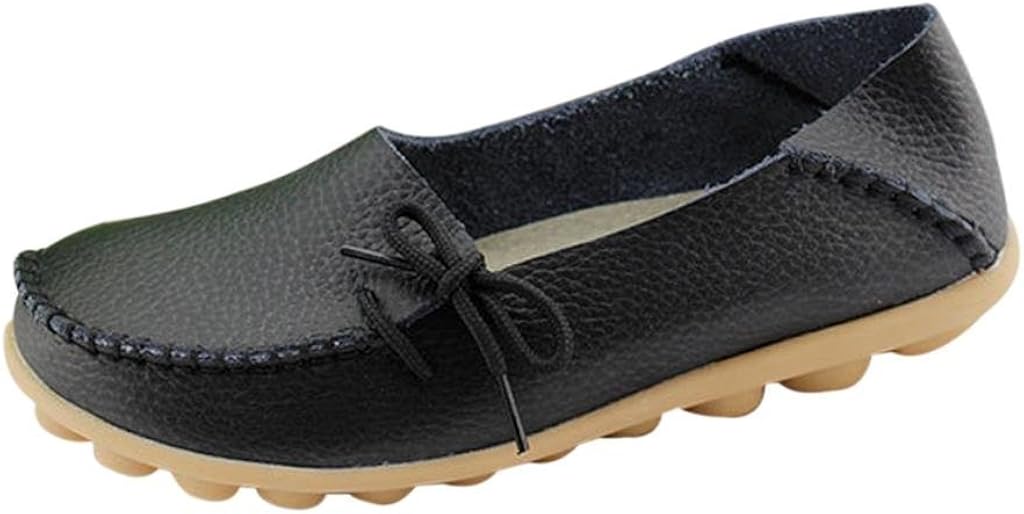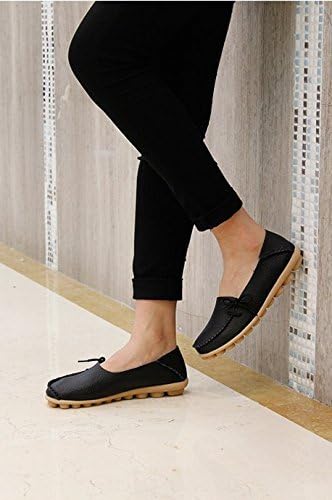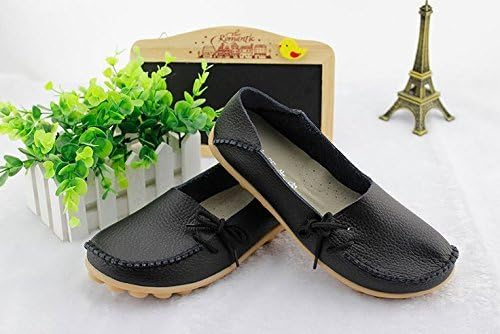
FAYALE Women Leather Lace-Up Loafer Hand Made Flats Pumps (9B(M) US, Black)
Category: AMAZON FASHION
Brand: FAYALE Condition:100% brand new Style:Casual, Flat Size; Asia;34,35,36,37,38,39,40,41,42 US;4.5,5,5.5,6,7,7.5,8.5,9,9.5 UK;3.5,4,4.5,5,5.5,6,6.5 EU;34,34.5,35.5,36.5,37,38,39 Japan size;22,22.5,23,23.5,24,24.5,25 Attention; Sizes on these flats shoes run small on wider/thicker feet, suggest add ONE SIZE UP for comfortable fit. Length runs true to size. PLEASE always check with us on sizing before purchase if you are not sure. This item might not smell good when opened, please kindly ventilate it for a while before wearing. Please understand that there may be color difference caused by light or monitor.
Features: leather-and-synthetic | Condition 100% Brand New | Style:Casual, Flat | Occasion:Leisure, Drive Car | Hand Made Shoes,Absolutely Comfortable